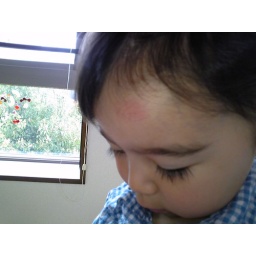
She faceplanted running up the sidewalk in Harajuku yesterday.